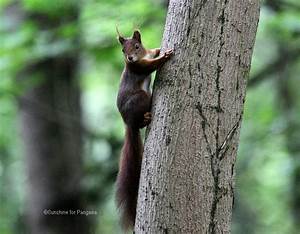
Label: squirrel